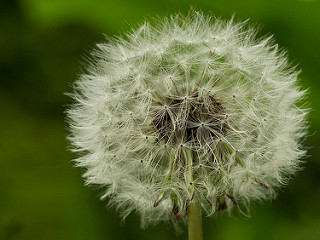
Flower: dandelion